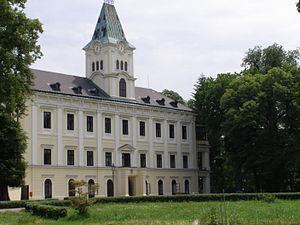
Kvasice est une commune du district de Kroměříž, dans la région de Zlín, en République tchèque. Sa population s'élevait à 2 218 habitants en 2018.